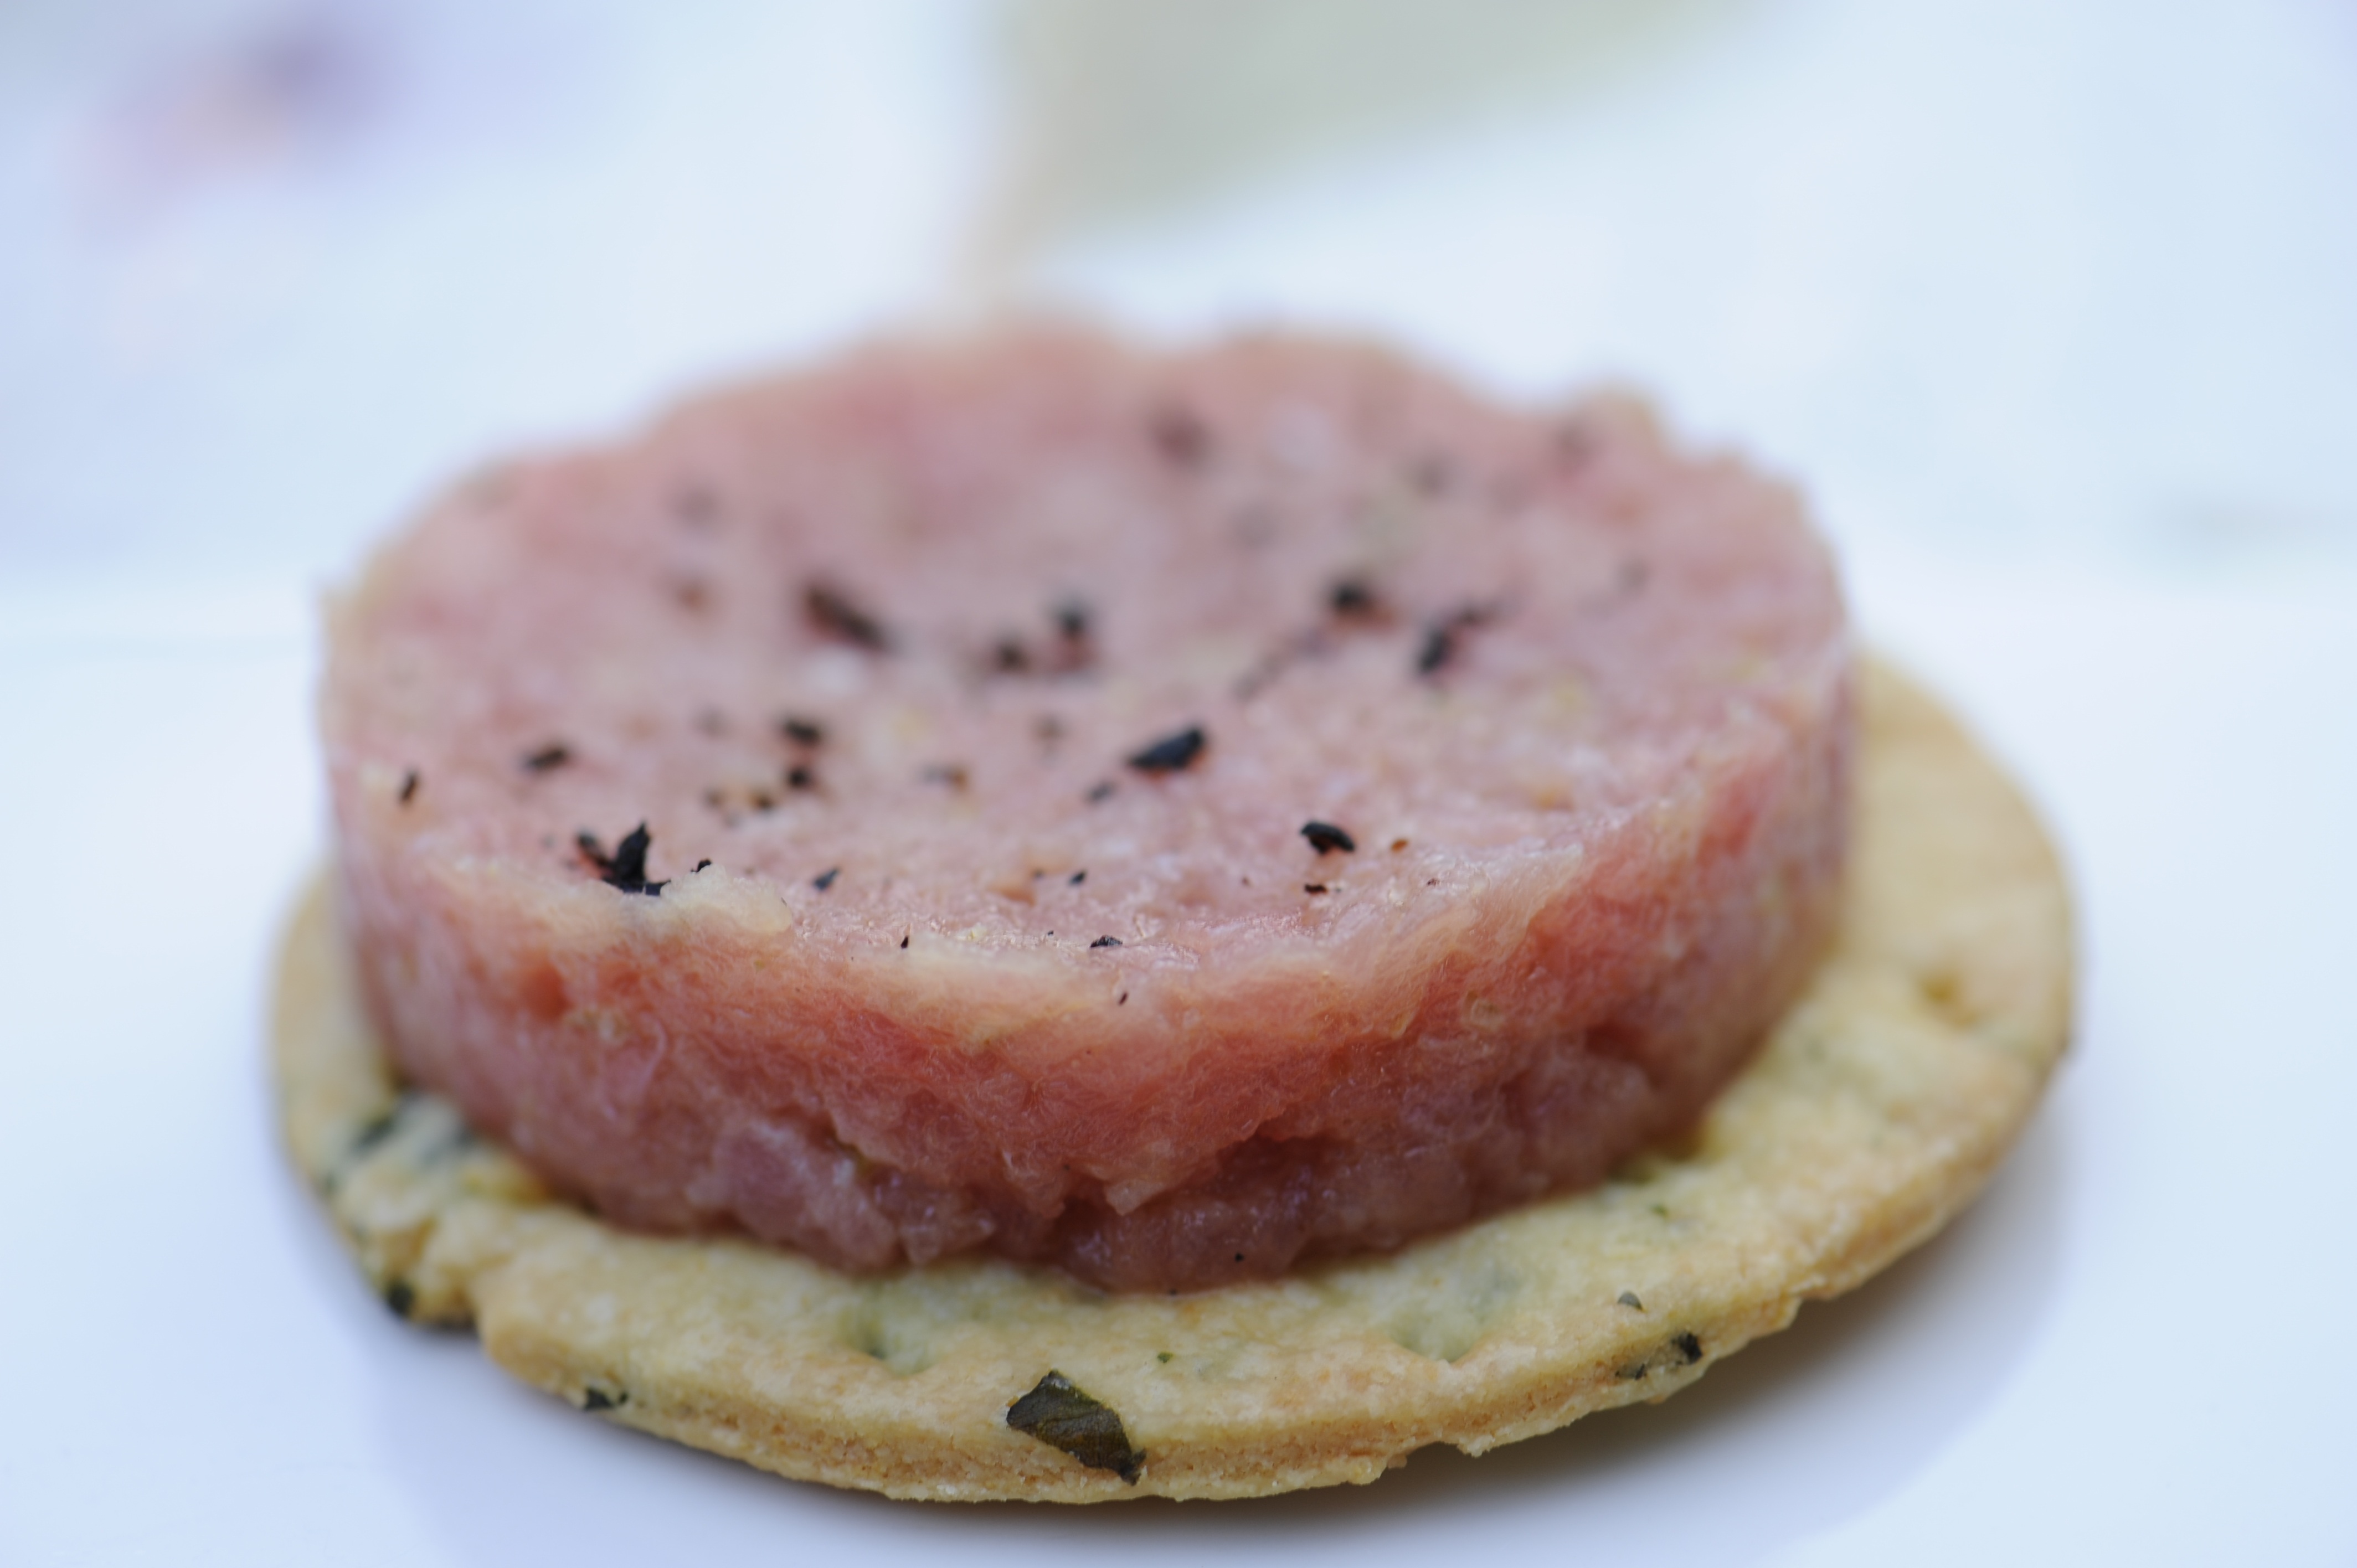
dish, food, close, eat, meat, cool image, raw, i, minced meat, ground beef, finger food